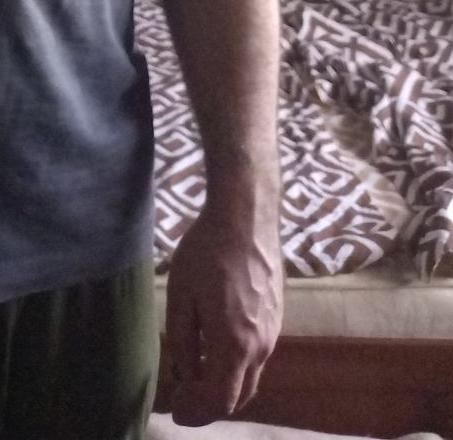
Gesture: no_gesture